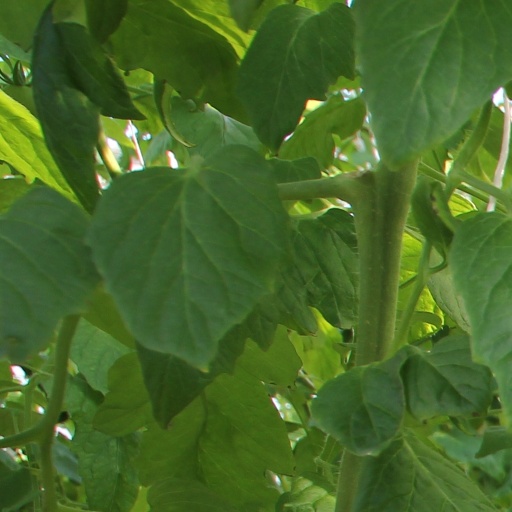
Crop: tomato